Julia Domna

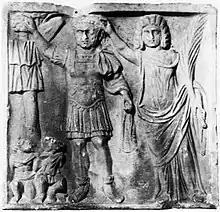
Relief of Caracalla with Domna as Victoria, National Museum, Warsaw

When Severus died in 211 in Eboracum (York), Domna became the mediator between their two sons, Caracalla and Geta, who were supposed to rule as joint emperors, according to their father's wishes expressed in his will. However, the two young men had a discordant relationship, and Geta was murdered by Caracalla's soldiers in December of the same year. Geta's name was then removed from inscriptions and his image erased as the result of a "damnatio memoriae". As explained by Caillan Davenport: